Artificially Speaking

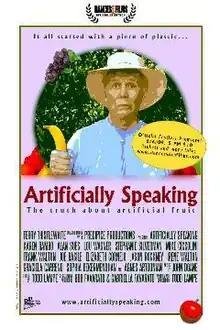

Artificially Speaking is a short film, which premiered at Dances with Films 2009 at the Laemmle Sunset 5, June 6, 2009. It stars Alan Sues, Lou Wagner, Karen Rambo, and an assorted cast.